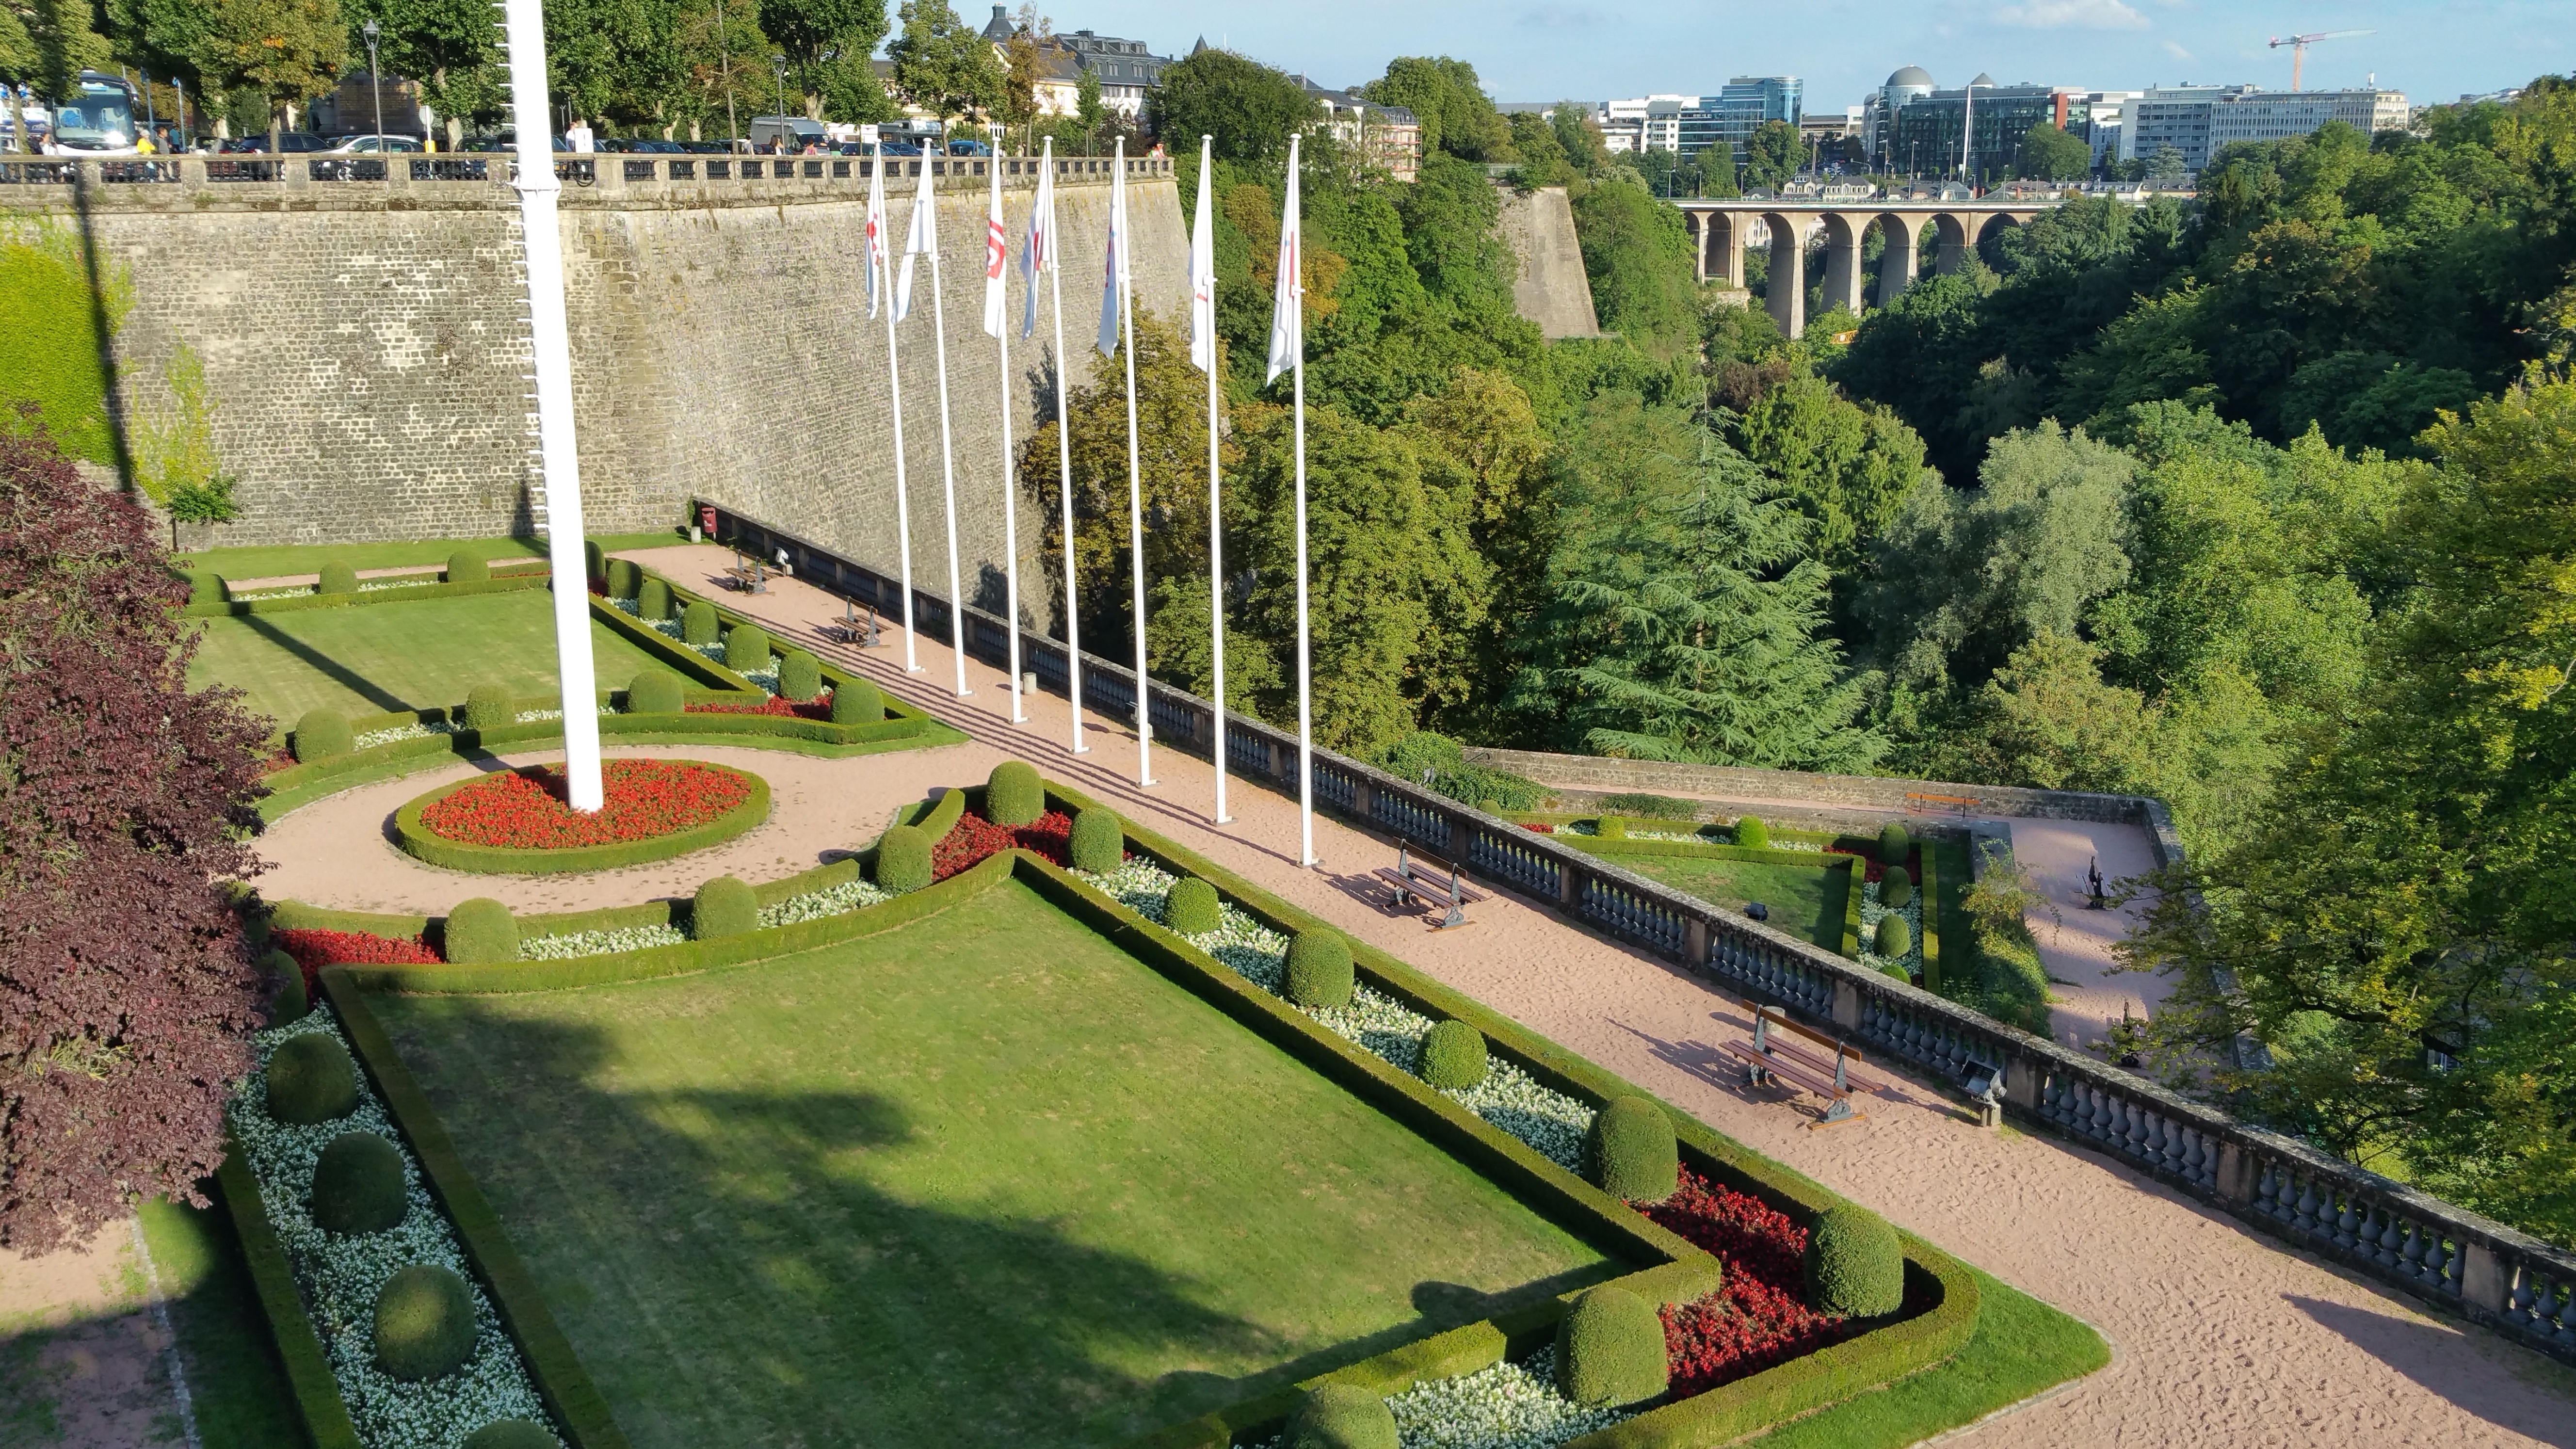
structure, bridge, lawn, garden, waterway, gardens, luxembourg, estate, aerial photography, luxembourg city, sport venue, landscape architect